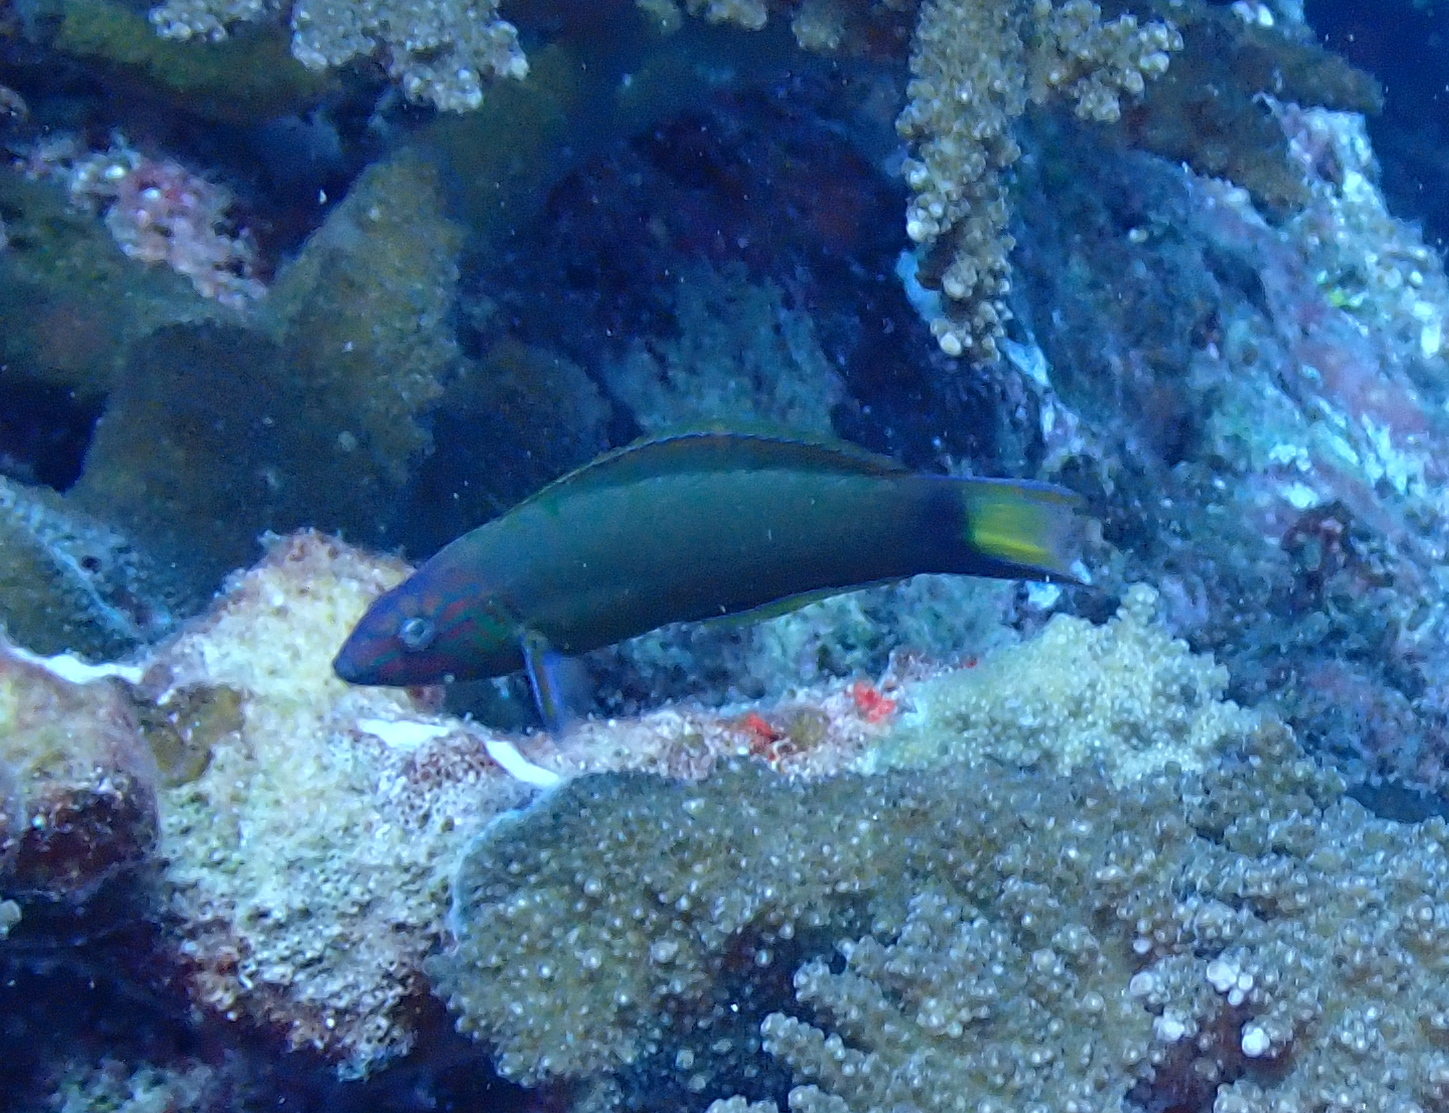
Thalassoma lunare (Moon Wrasse)